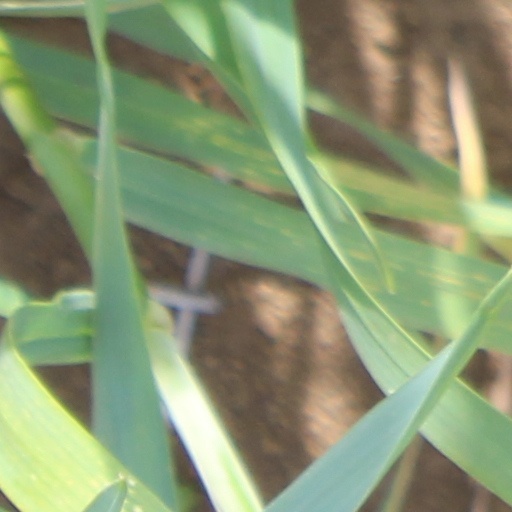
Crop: wheat